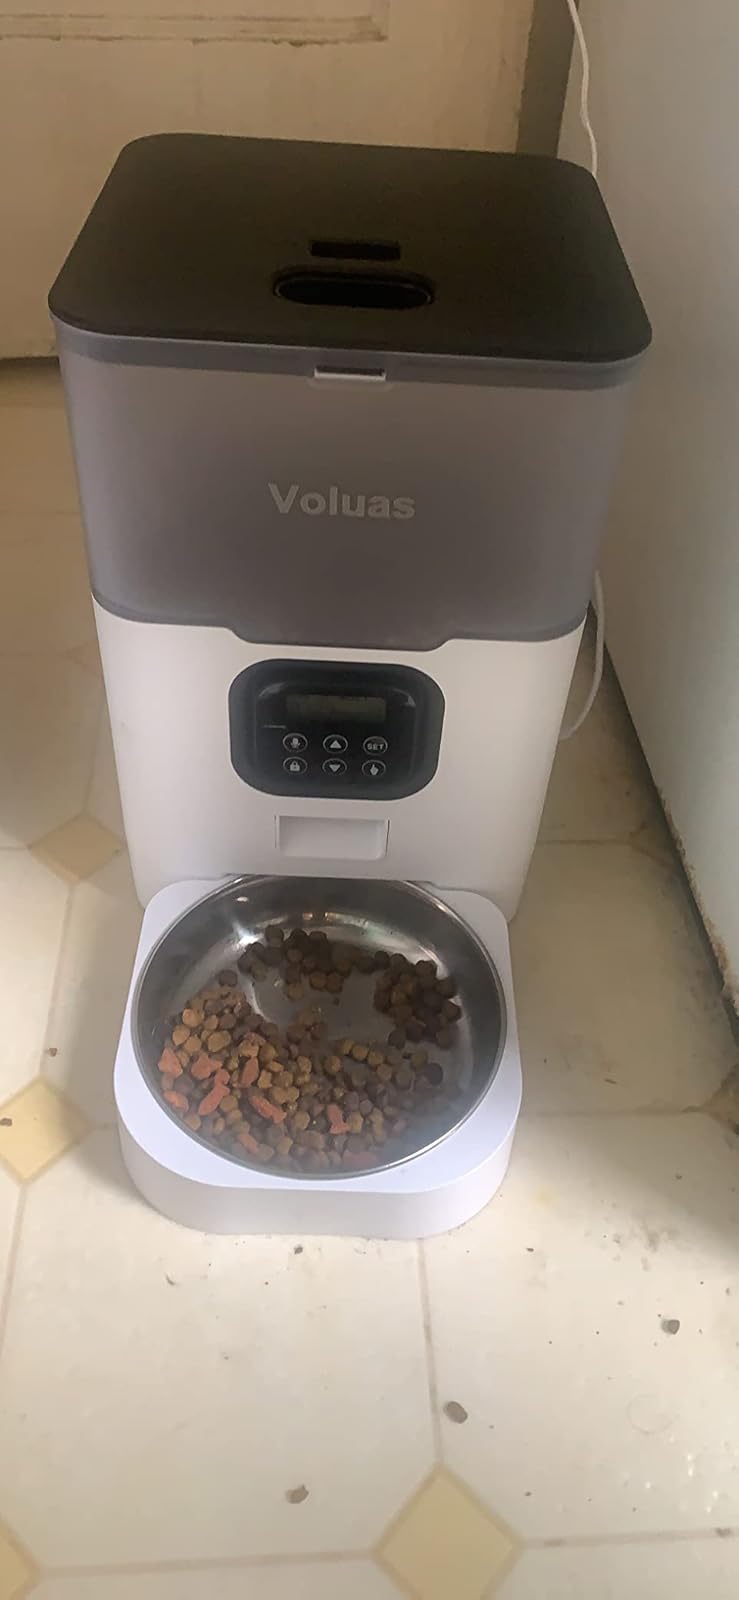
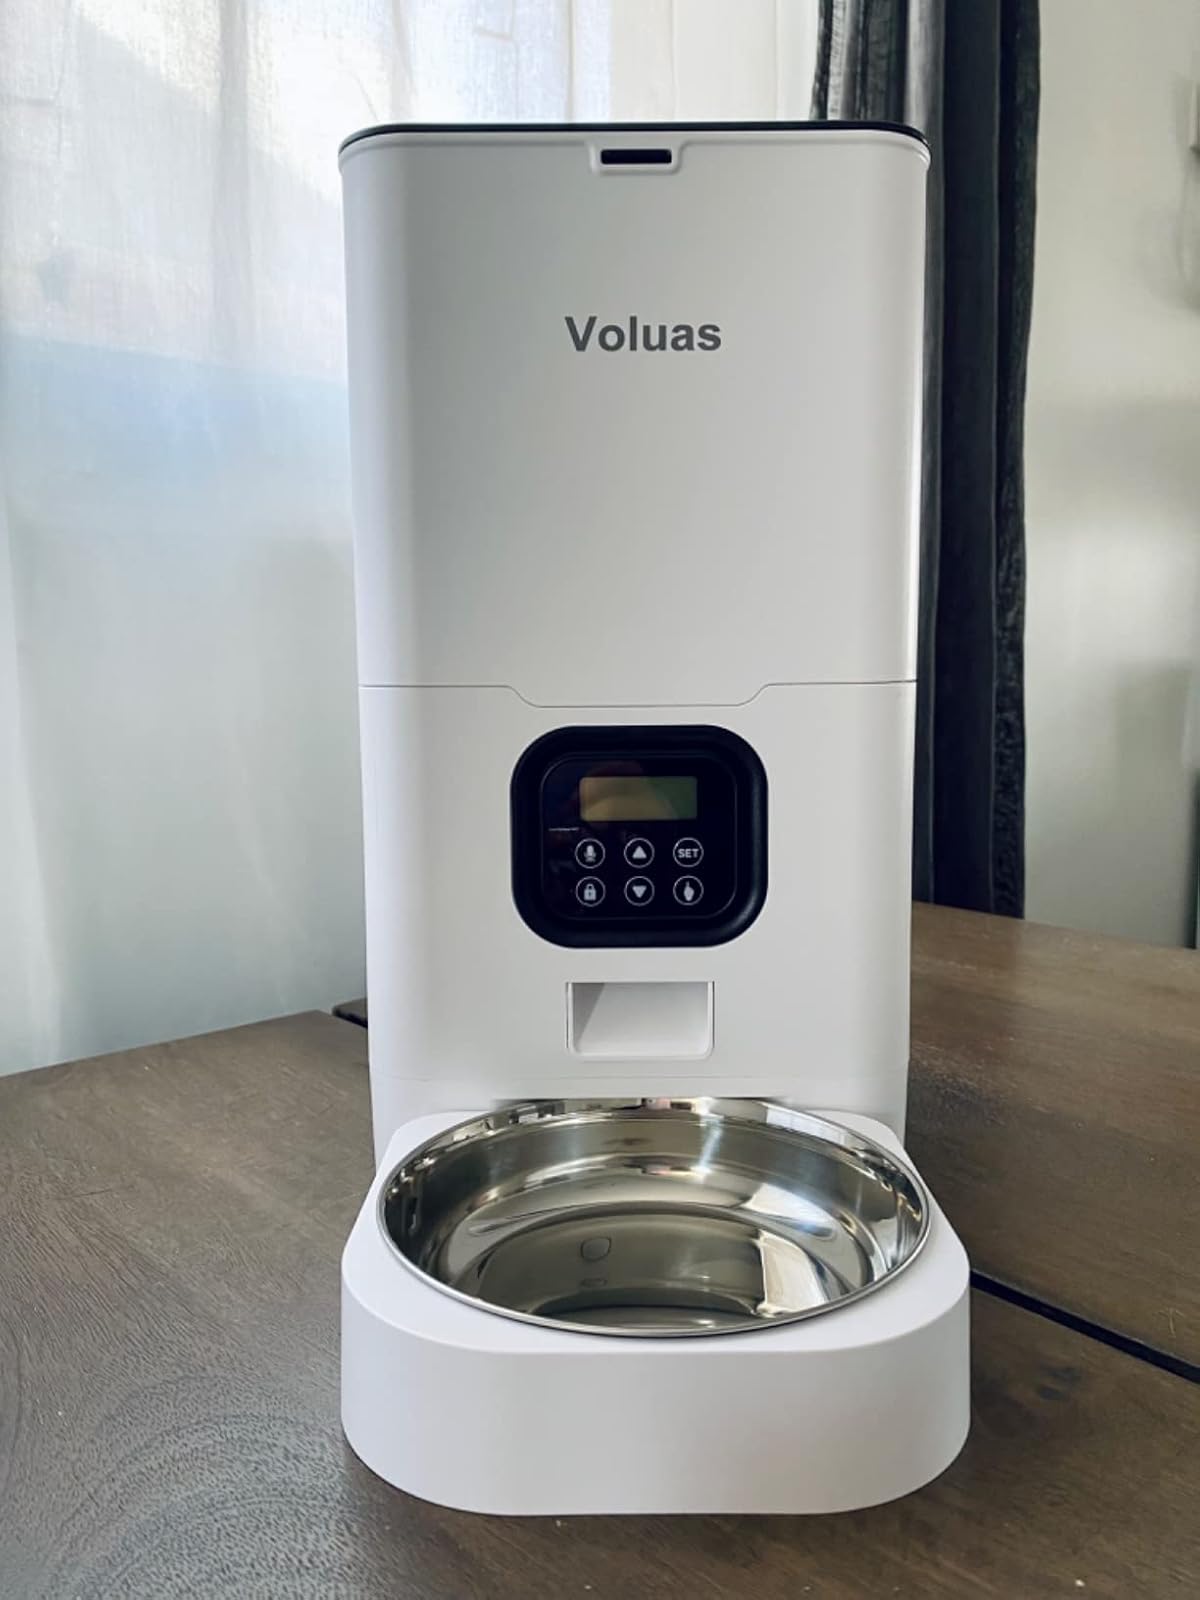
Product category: items_feeder
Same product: no